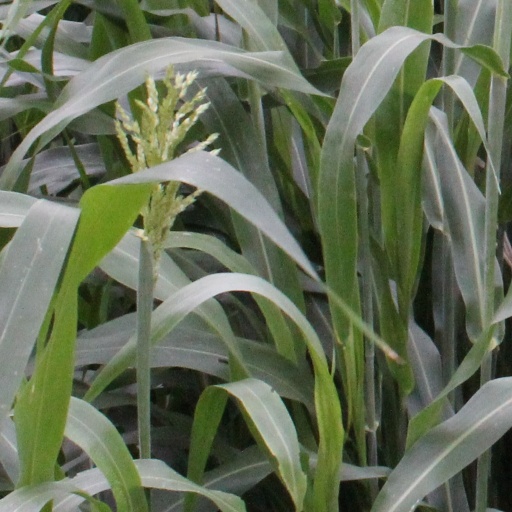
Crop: sorghum